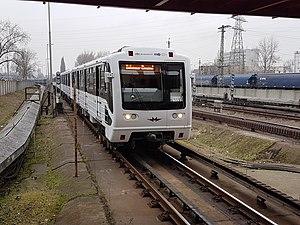
Rame rénovée de type 81-717-714 au terminus du métro 3 de Budapest, Kőbánya-Kispest.